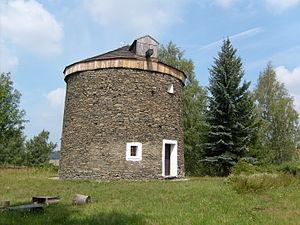
Kořenec est une commune du district de Blansko, dans la région de Moravie-du-Sud, en République tchèque. Sa population s'élevait à 347 habitants en 2017.